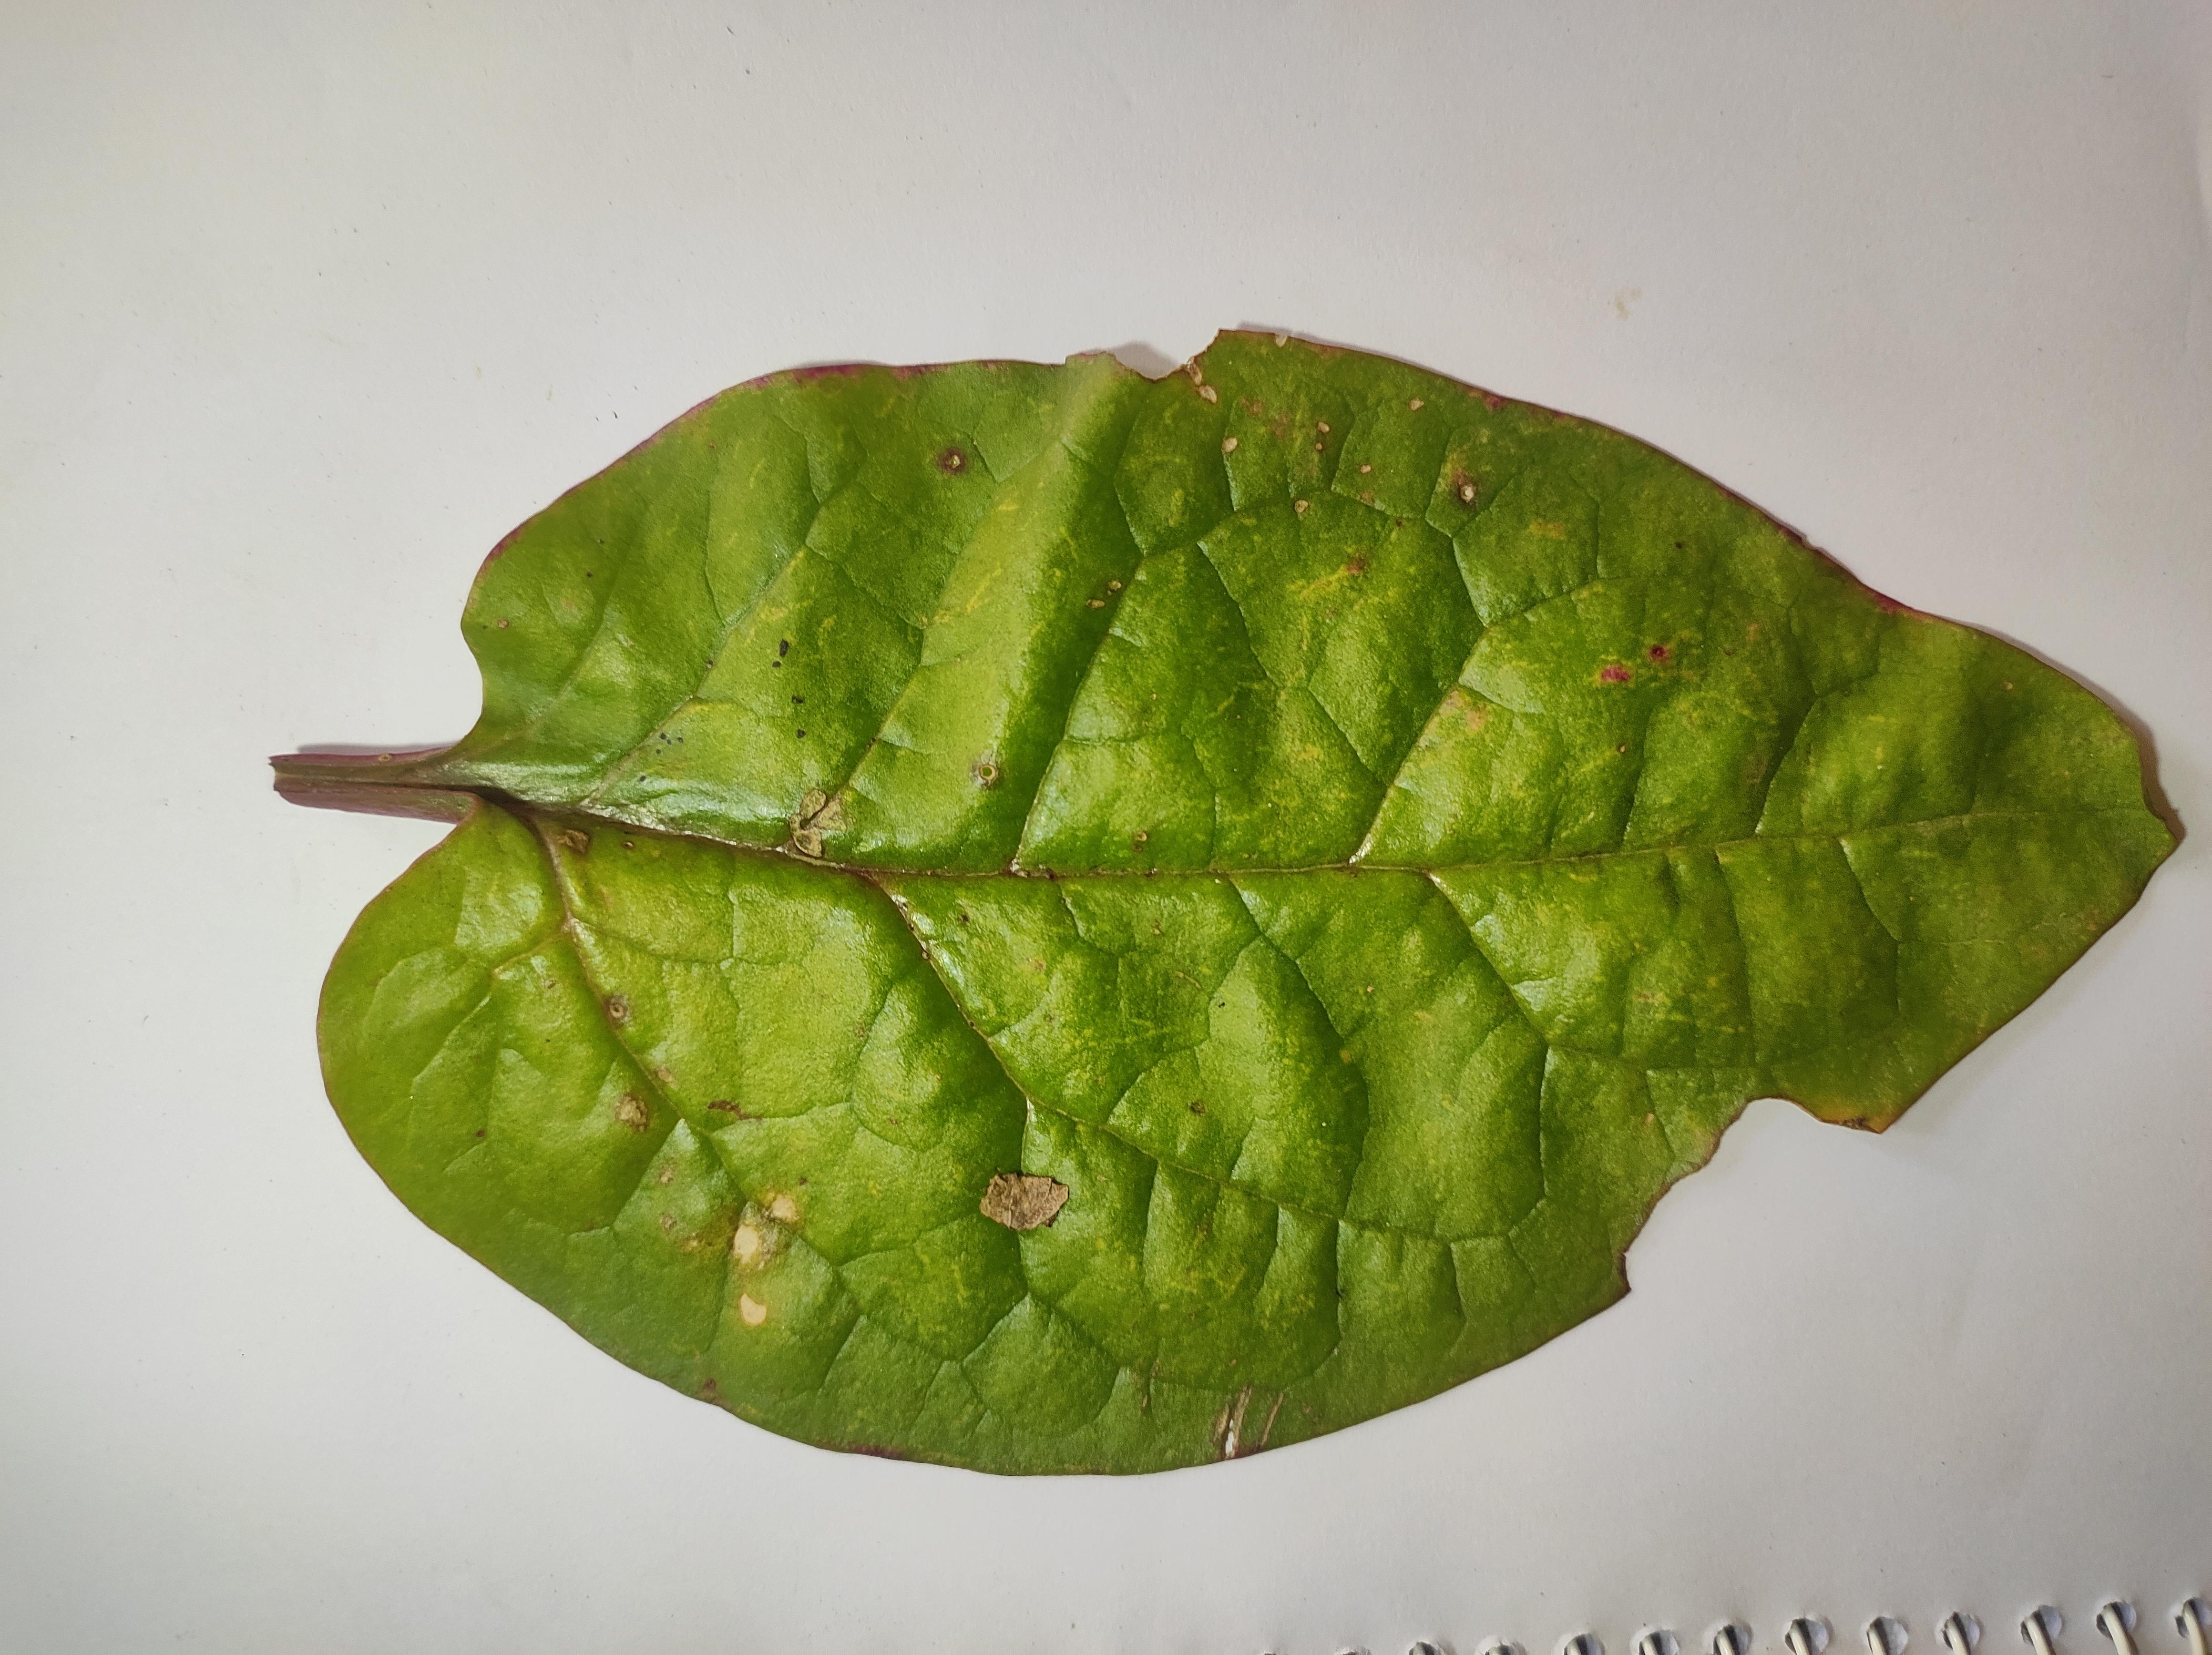
Label: straw_mite